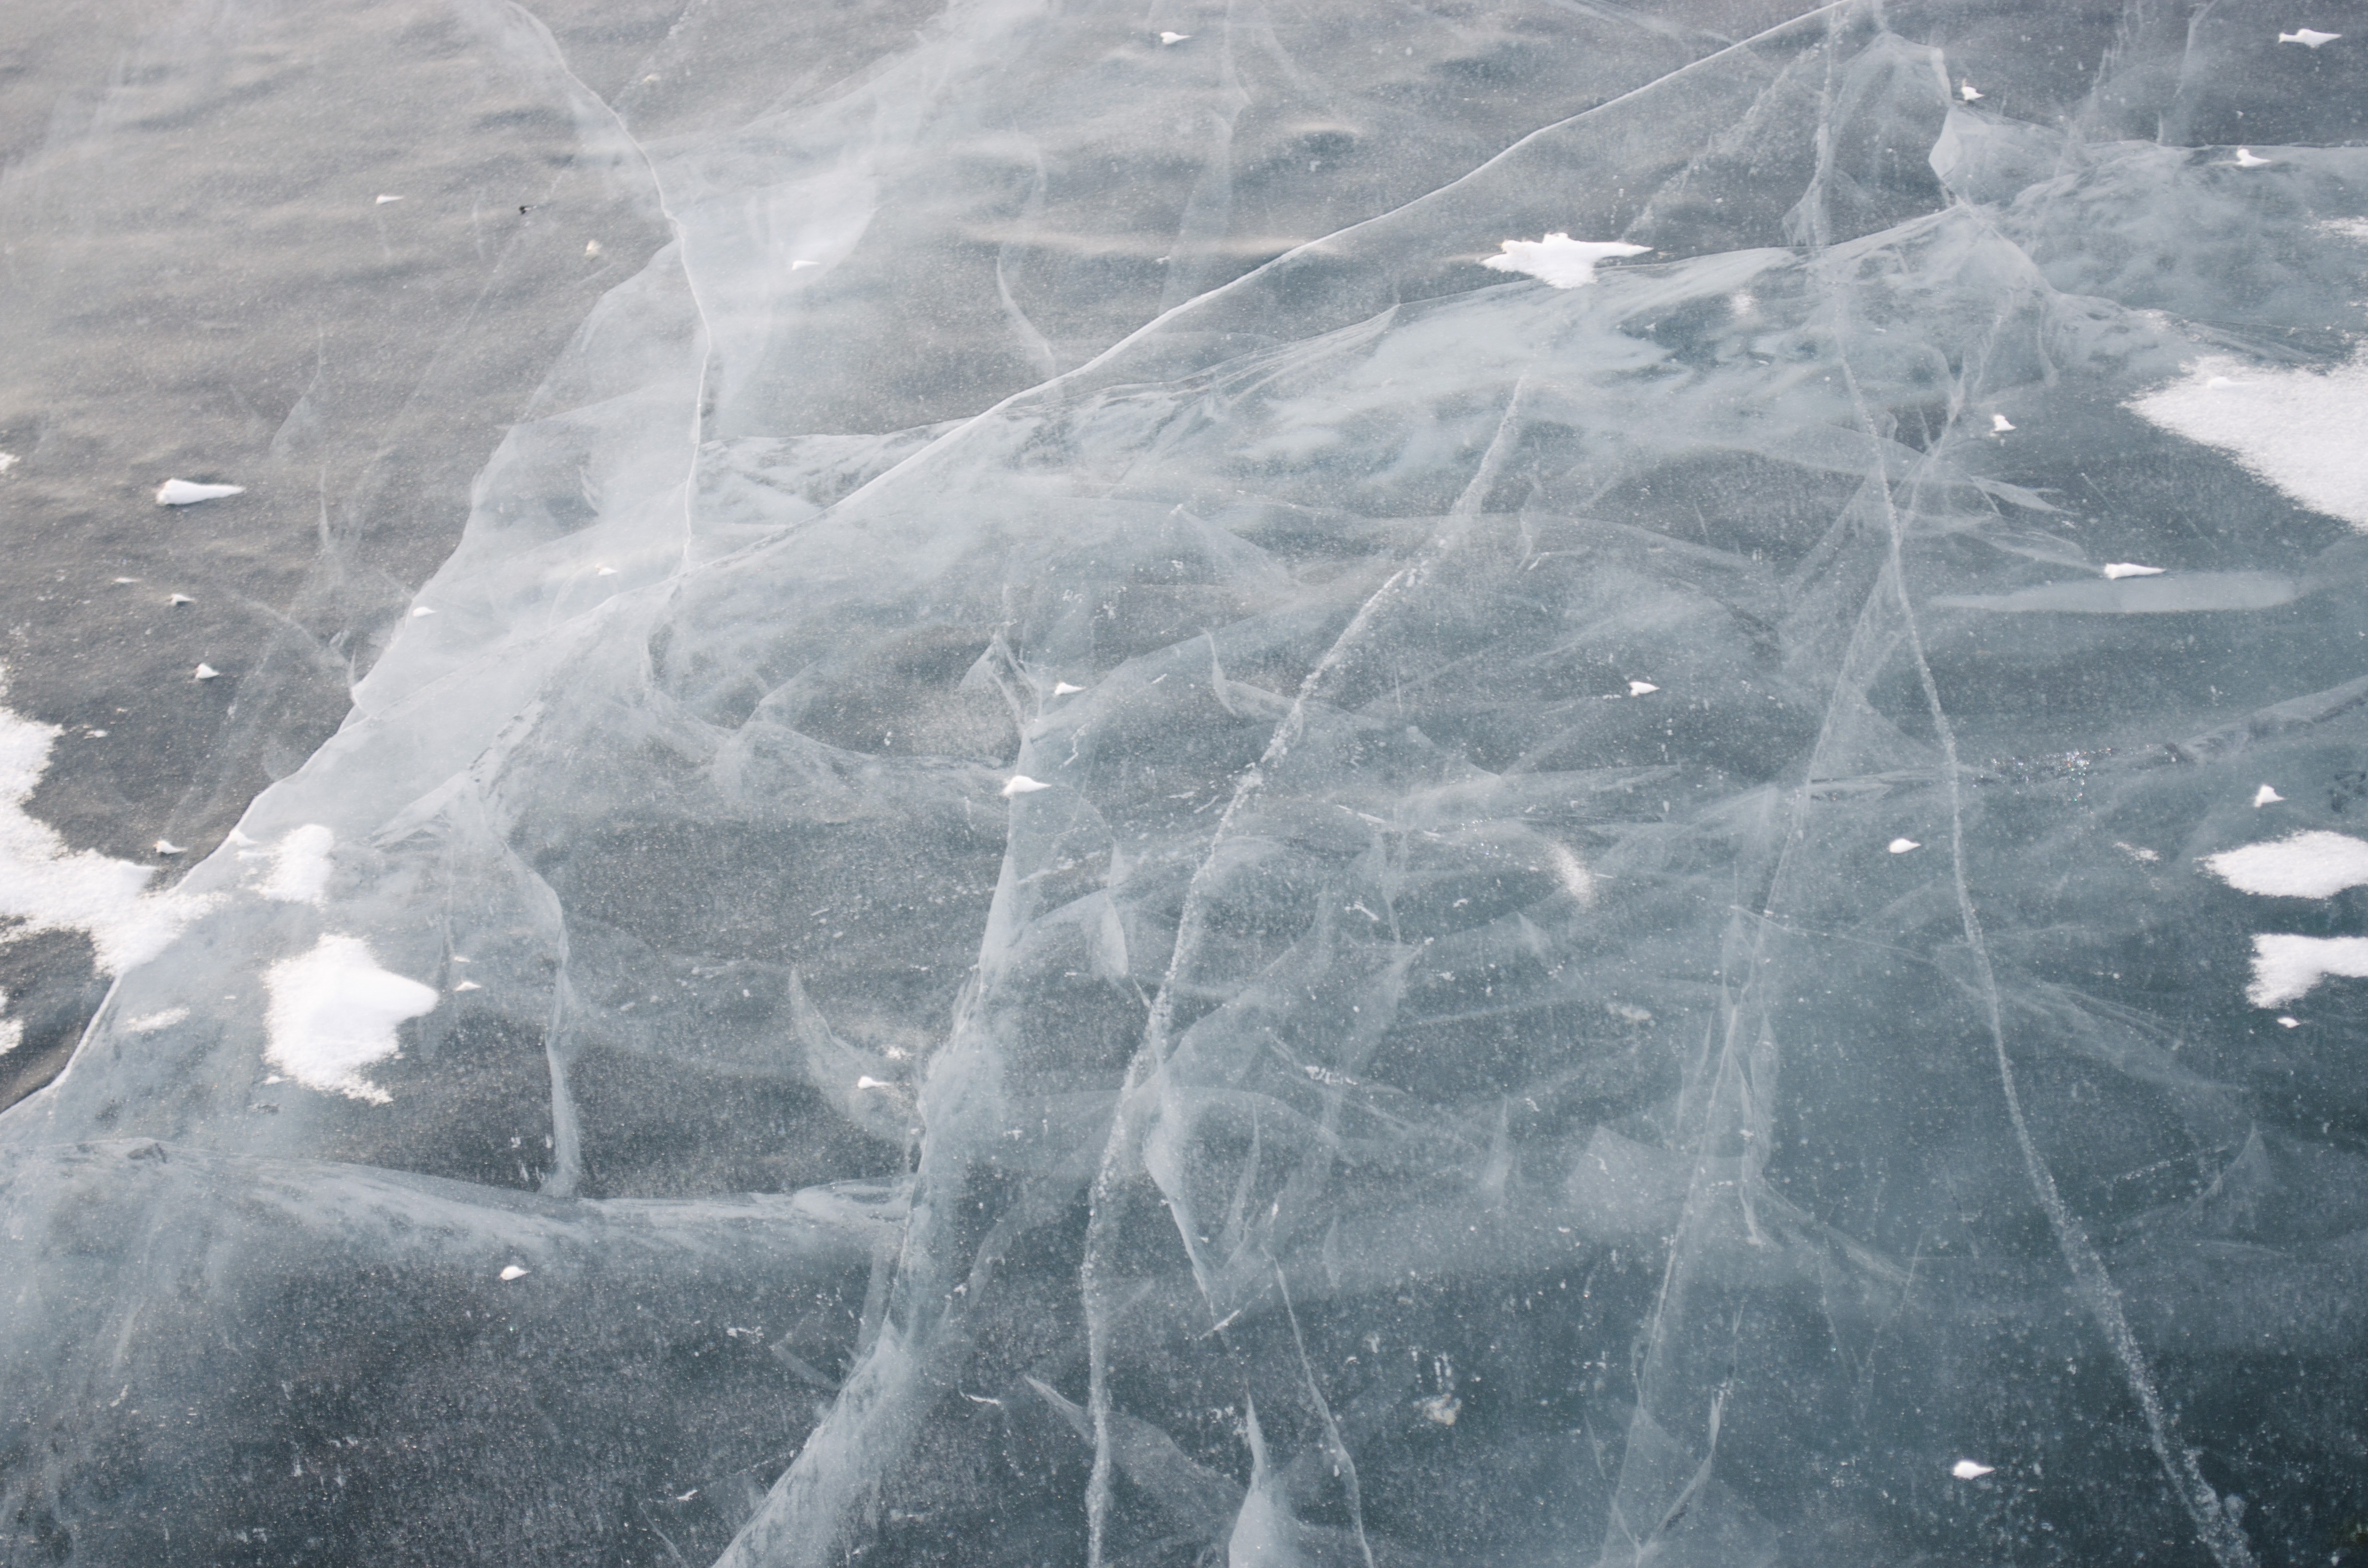
tree, water, nature, grass, snow, cold, winter, wood, field, lake, frost, river, reed, ice, weather, trees, blizzard, freezing, frozen river, aerial photography, kazakhstan, atmospheric phenomenon, atmosphere of earth, geological phenomenon, winter storm, transparent ice, tobol